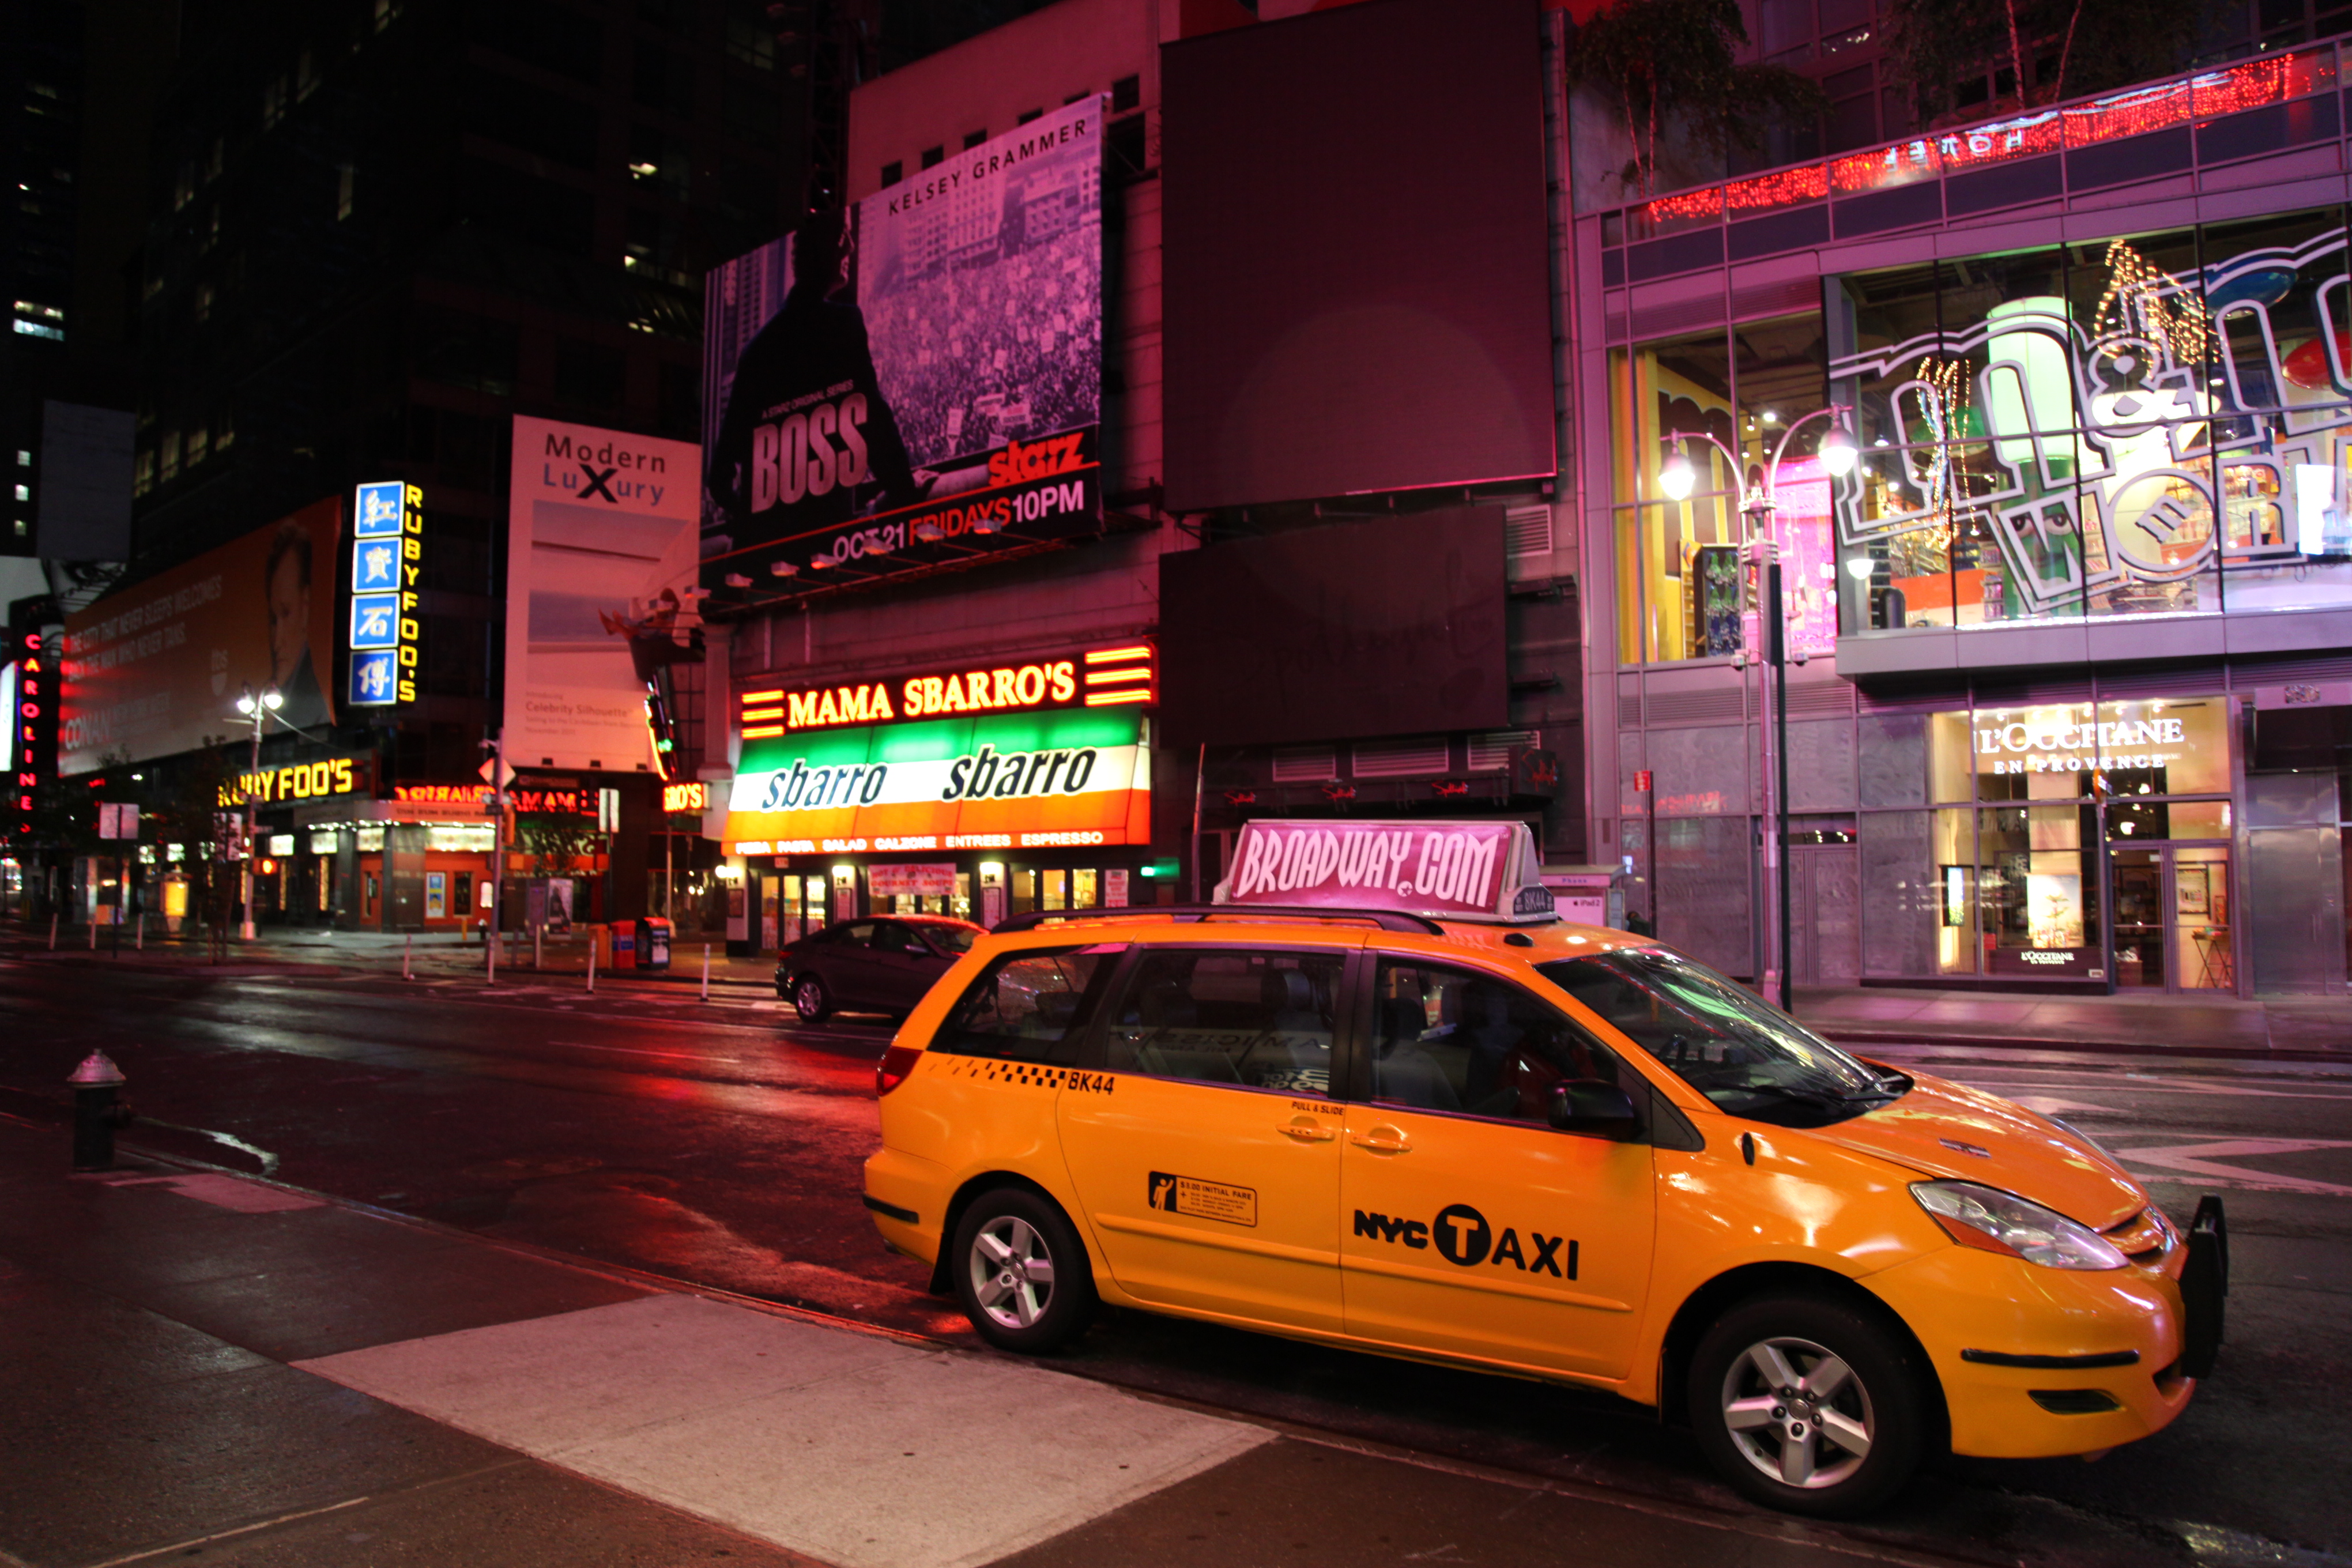
pedestrian, road, traffic, street, night, city, new york city, taxi, cab, vehicle, public transport, lights, shops, buildings, signs, shop windows